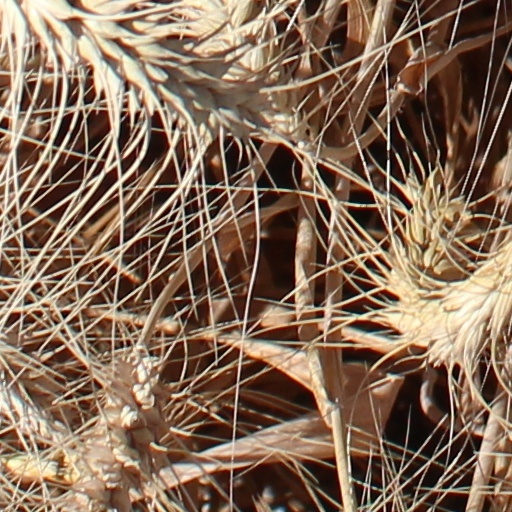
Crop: wheat